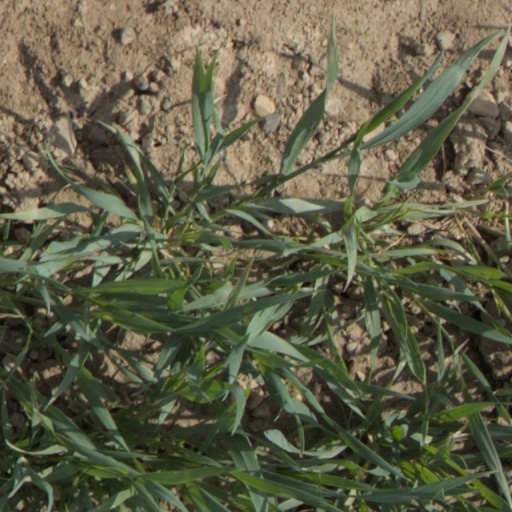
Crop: wheat